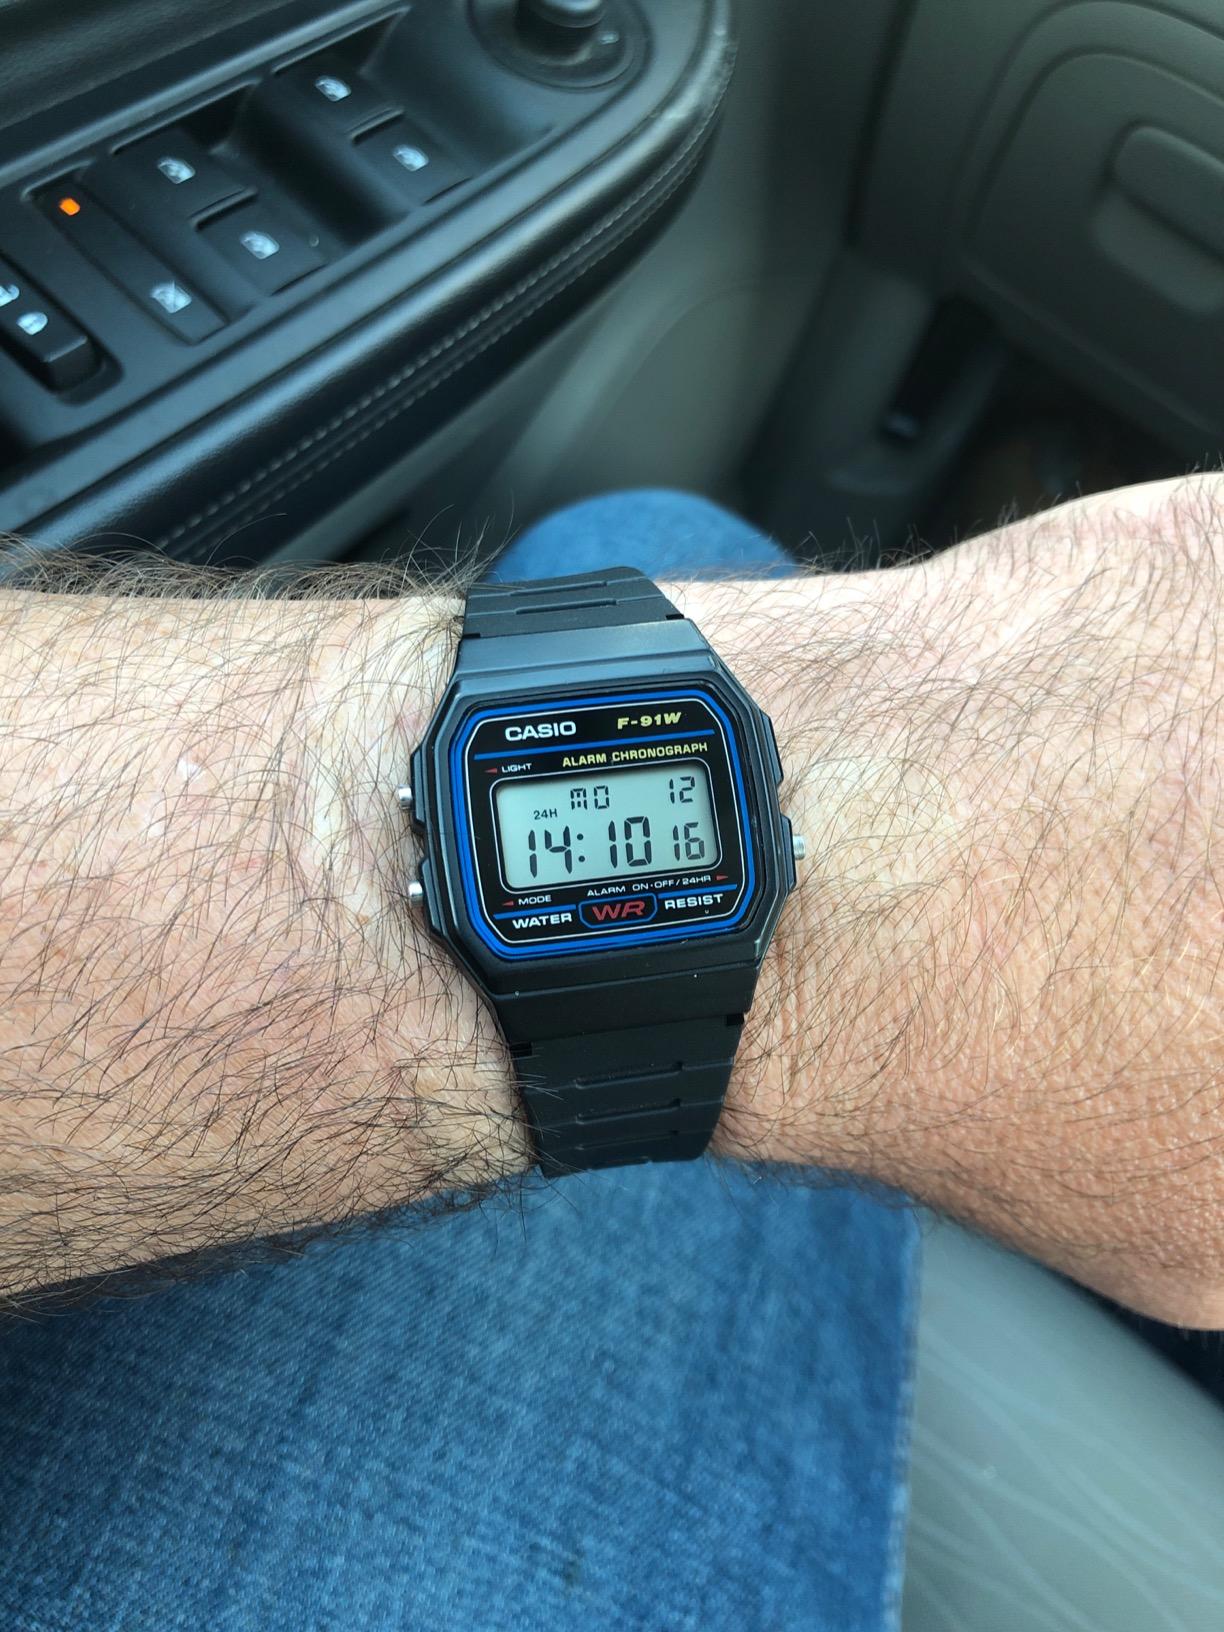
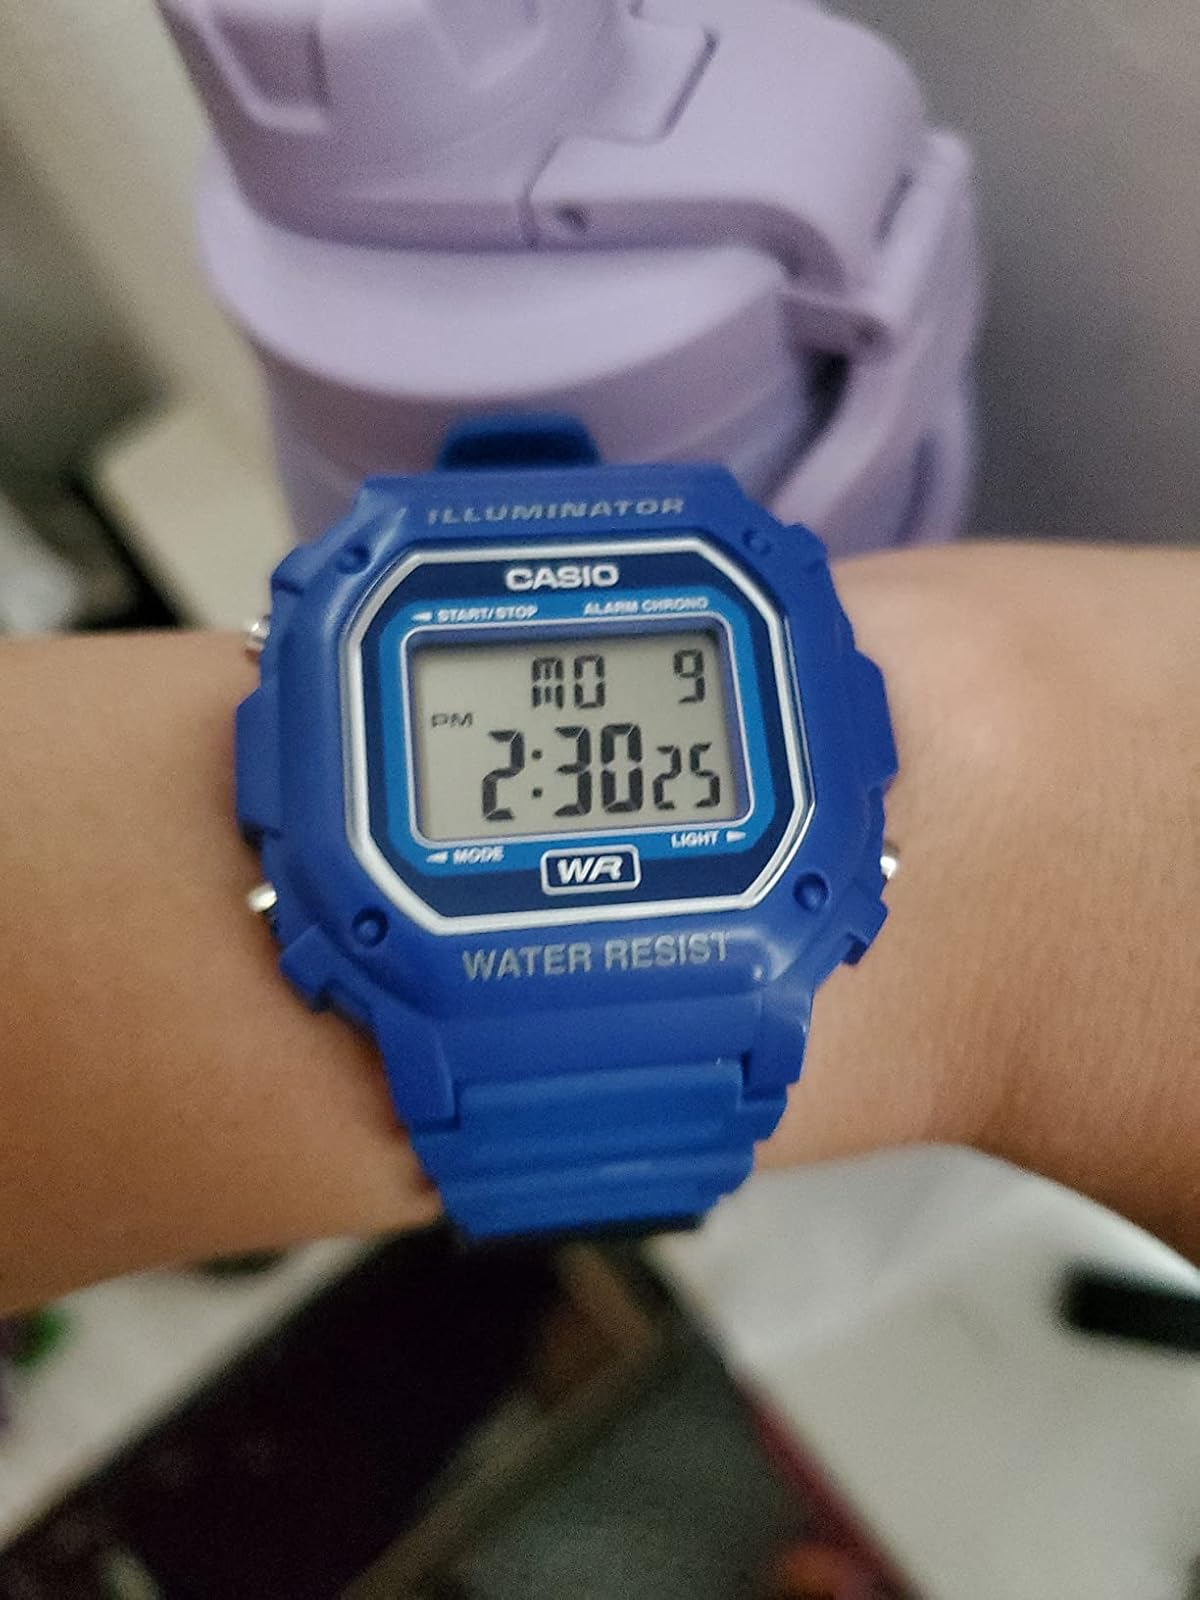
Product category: accessories_watch
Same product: no